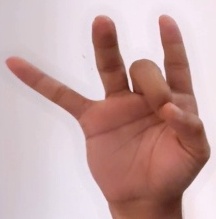
ASL sign: 8